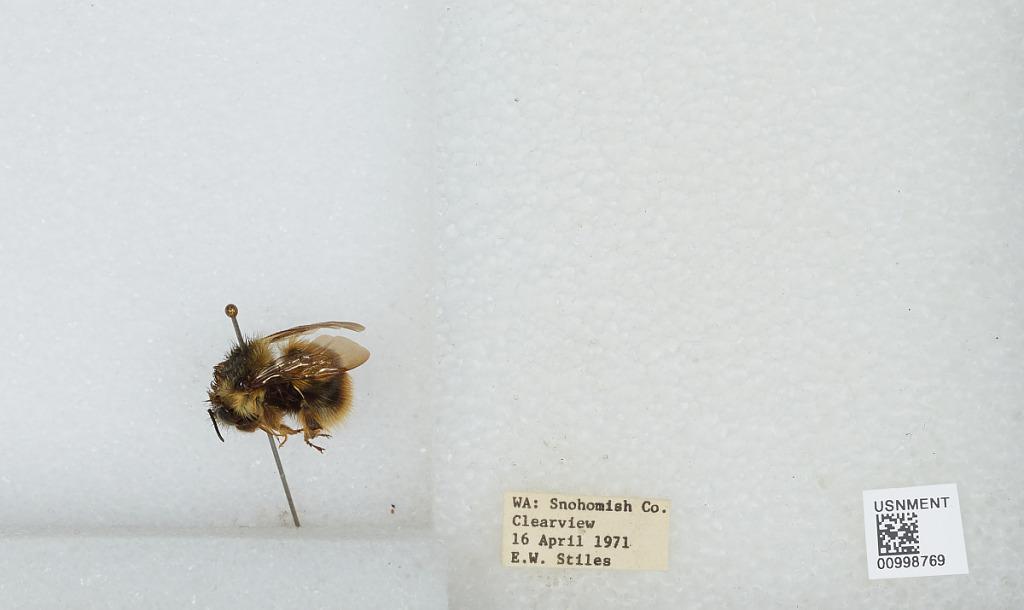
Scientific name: Bombus (Pyrobombus) mixtus Cresson
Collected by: E. Stiles
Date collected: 1971-4-16
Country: United States
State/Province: Washington
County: Snohomish
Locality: Clearview
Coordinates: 47.8292, -122.145